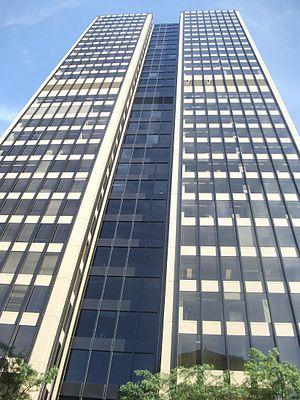
Siège du Transports Canada - 330, rue Sparks Ottawa (Ontario) K1A 0N5